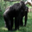
Label: chimpanzee